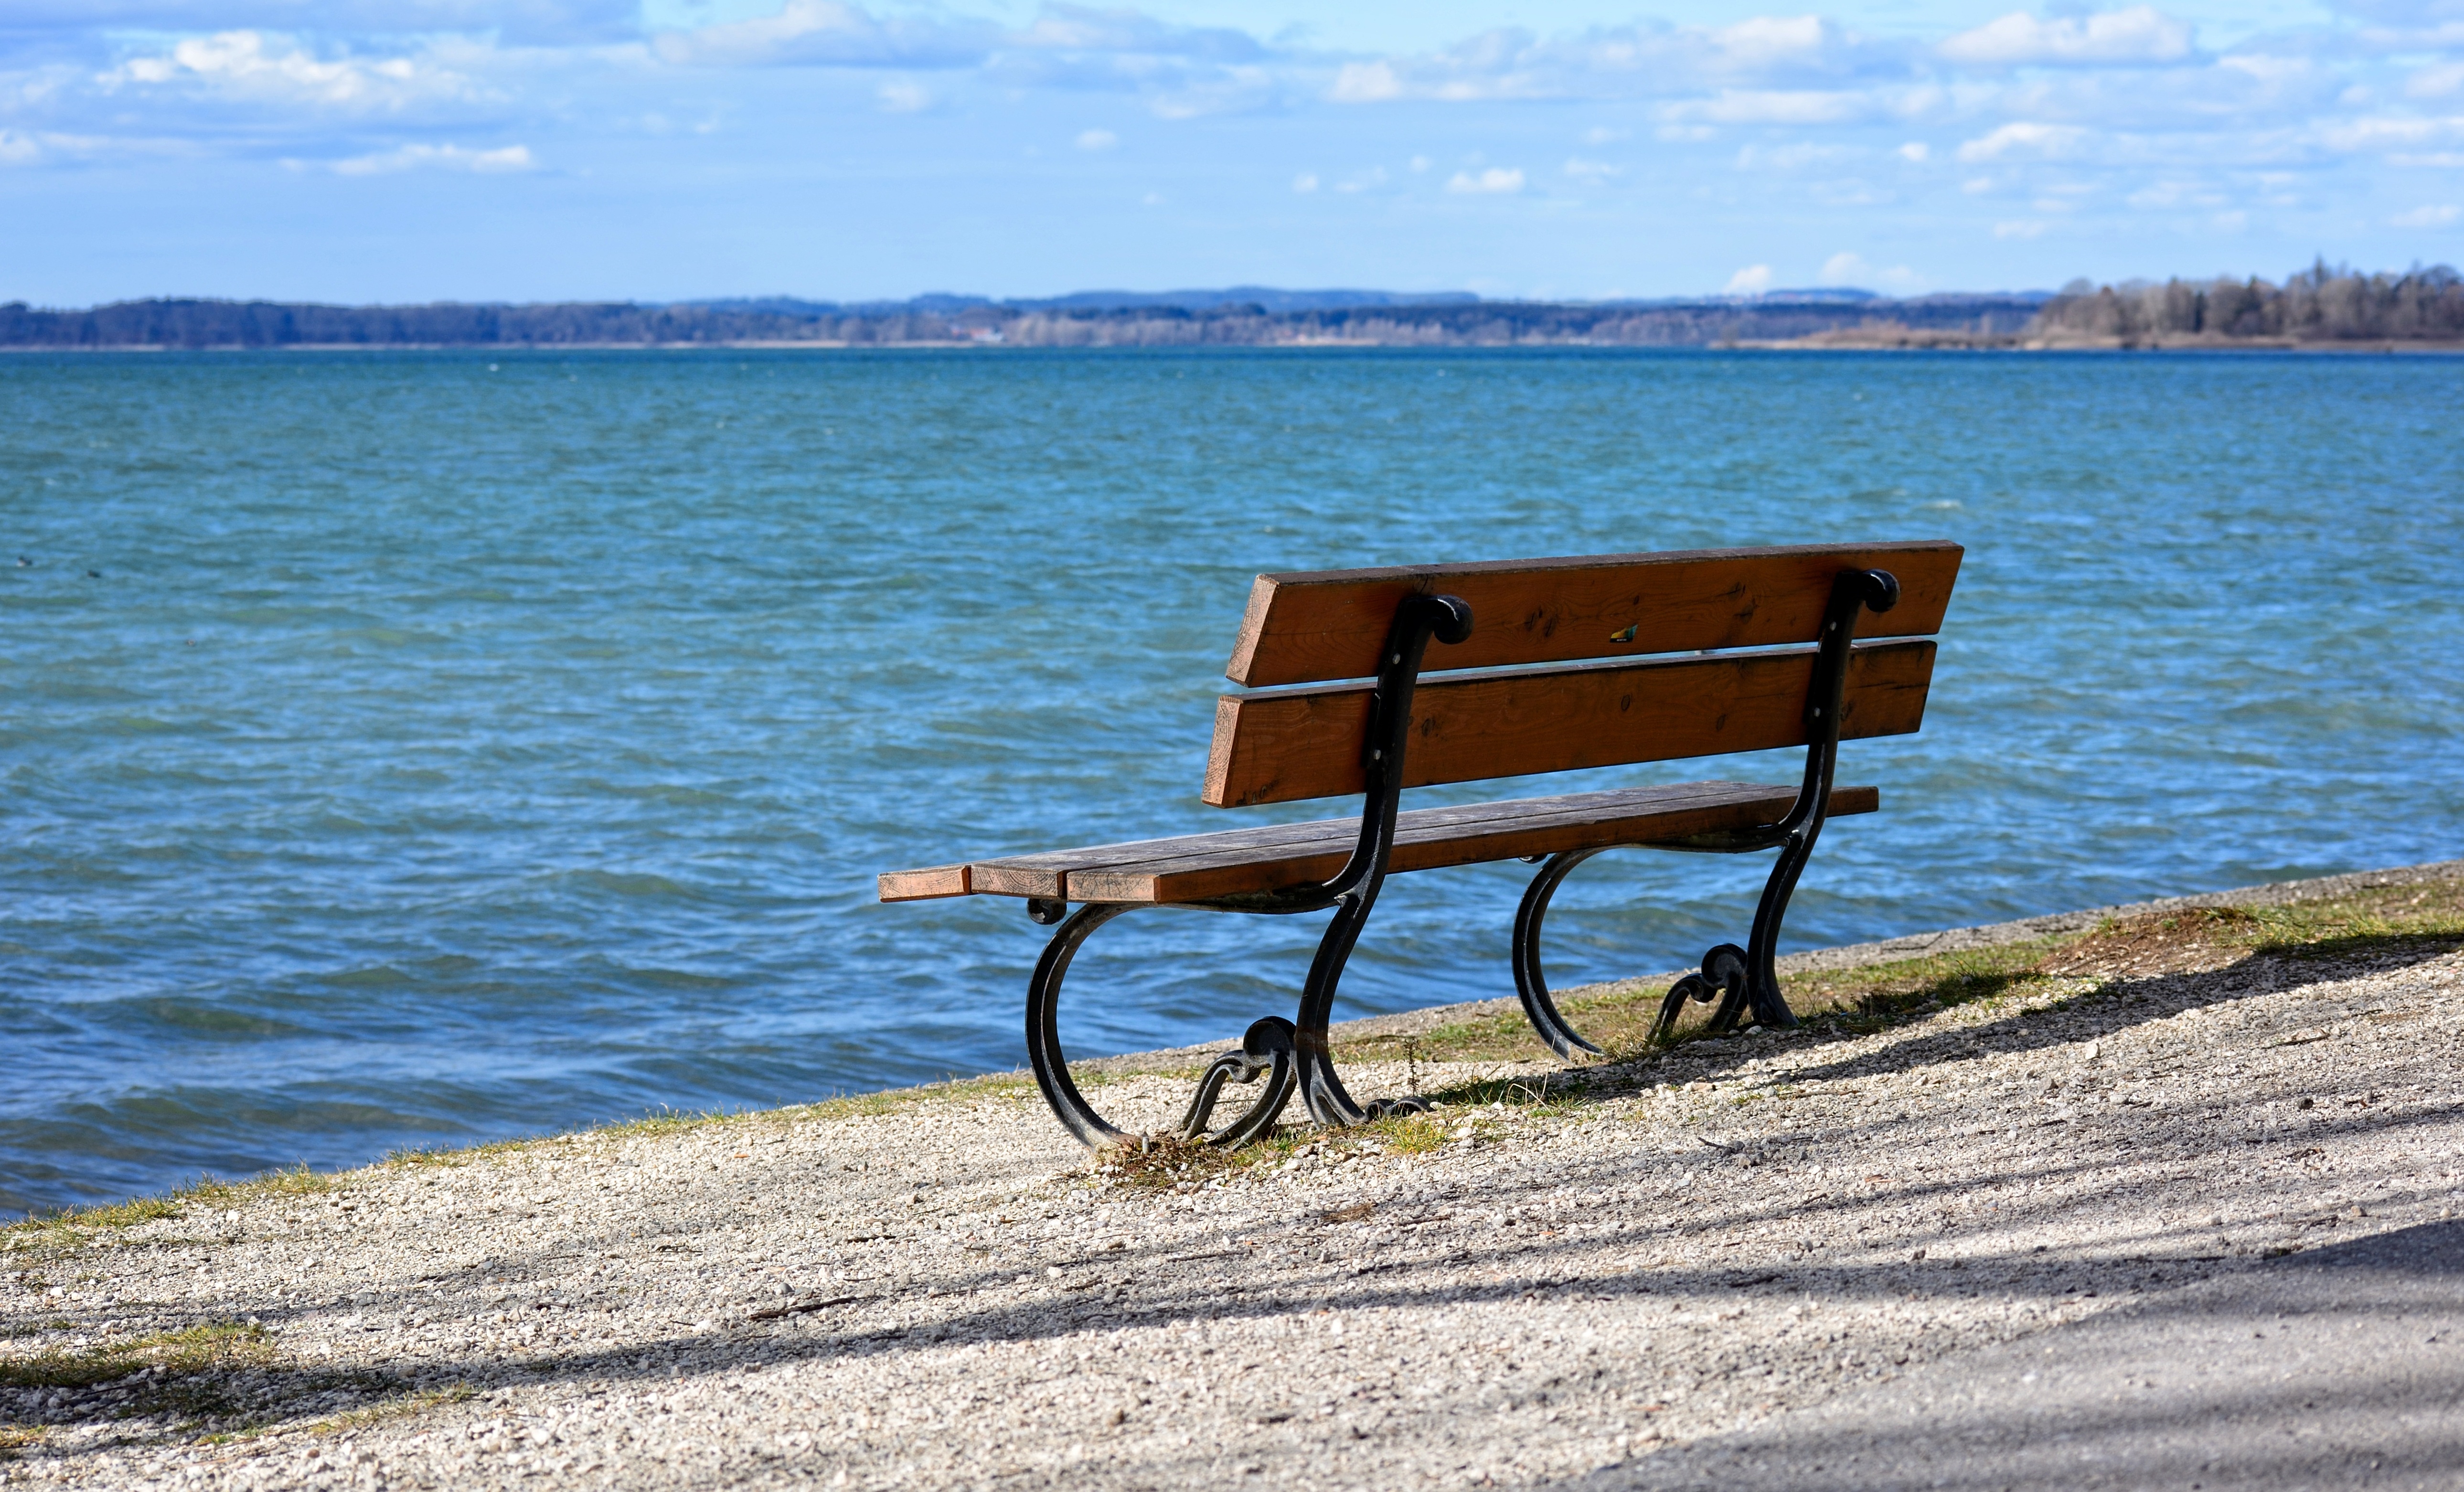
beach, sea, coast, water, nature, bench, shore, seat, lake, vacation, vehicle, bay, rest, furniture, body of water, bank, out, resting place, recovery, chiemsee, watercraft rowing